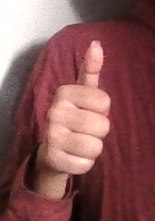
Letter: aleff